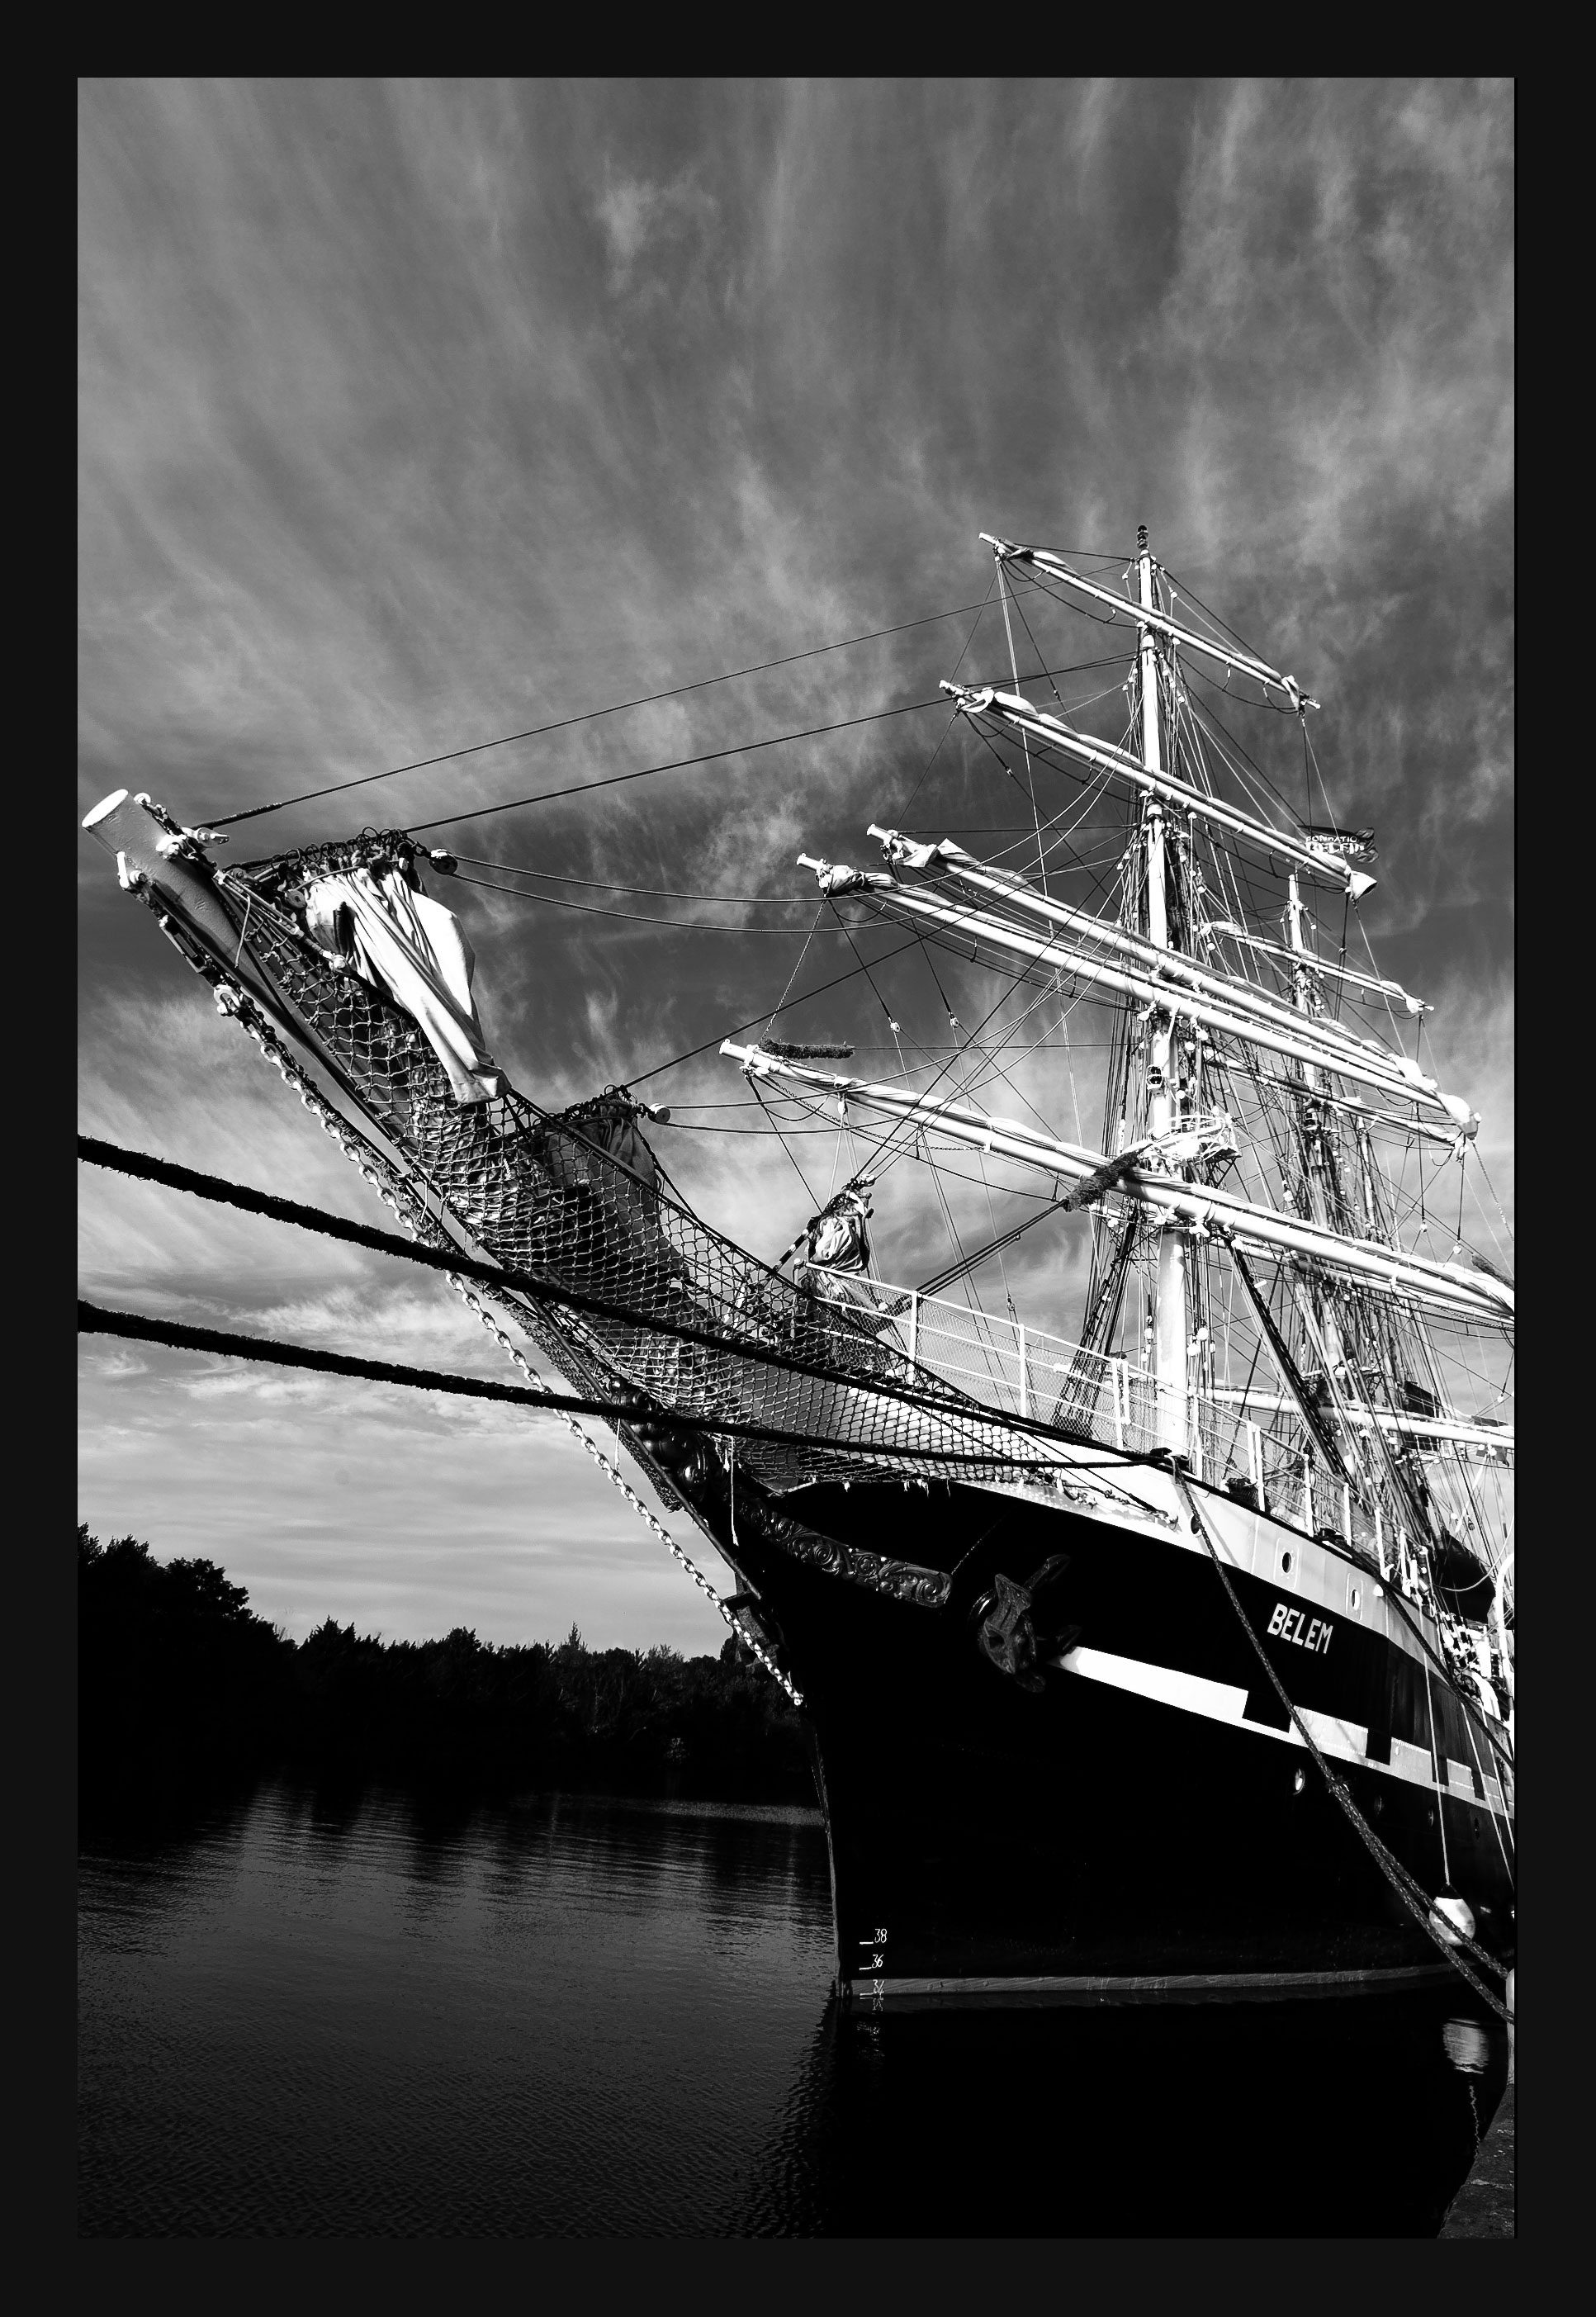
sea, water, ocean, black and white, boat, photography, ship, reflection, vehicle, mast, sailing, darkness, black, monochrome, sailboat, navigation, normandy, sailing vessel, wharf, watercraft, battleship, sailing boat, barque, belem, sailing ship, old rig, tall ship, galleon, monochrome photography, ghost ship